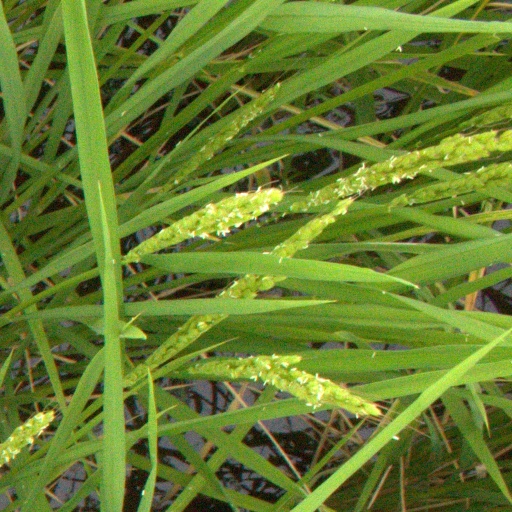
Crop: rice